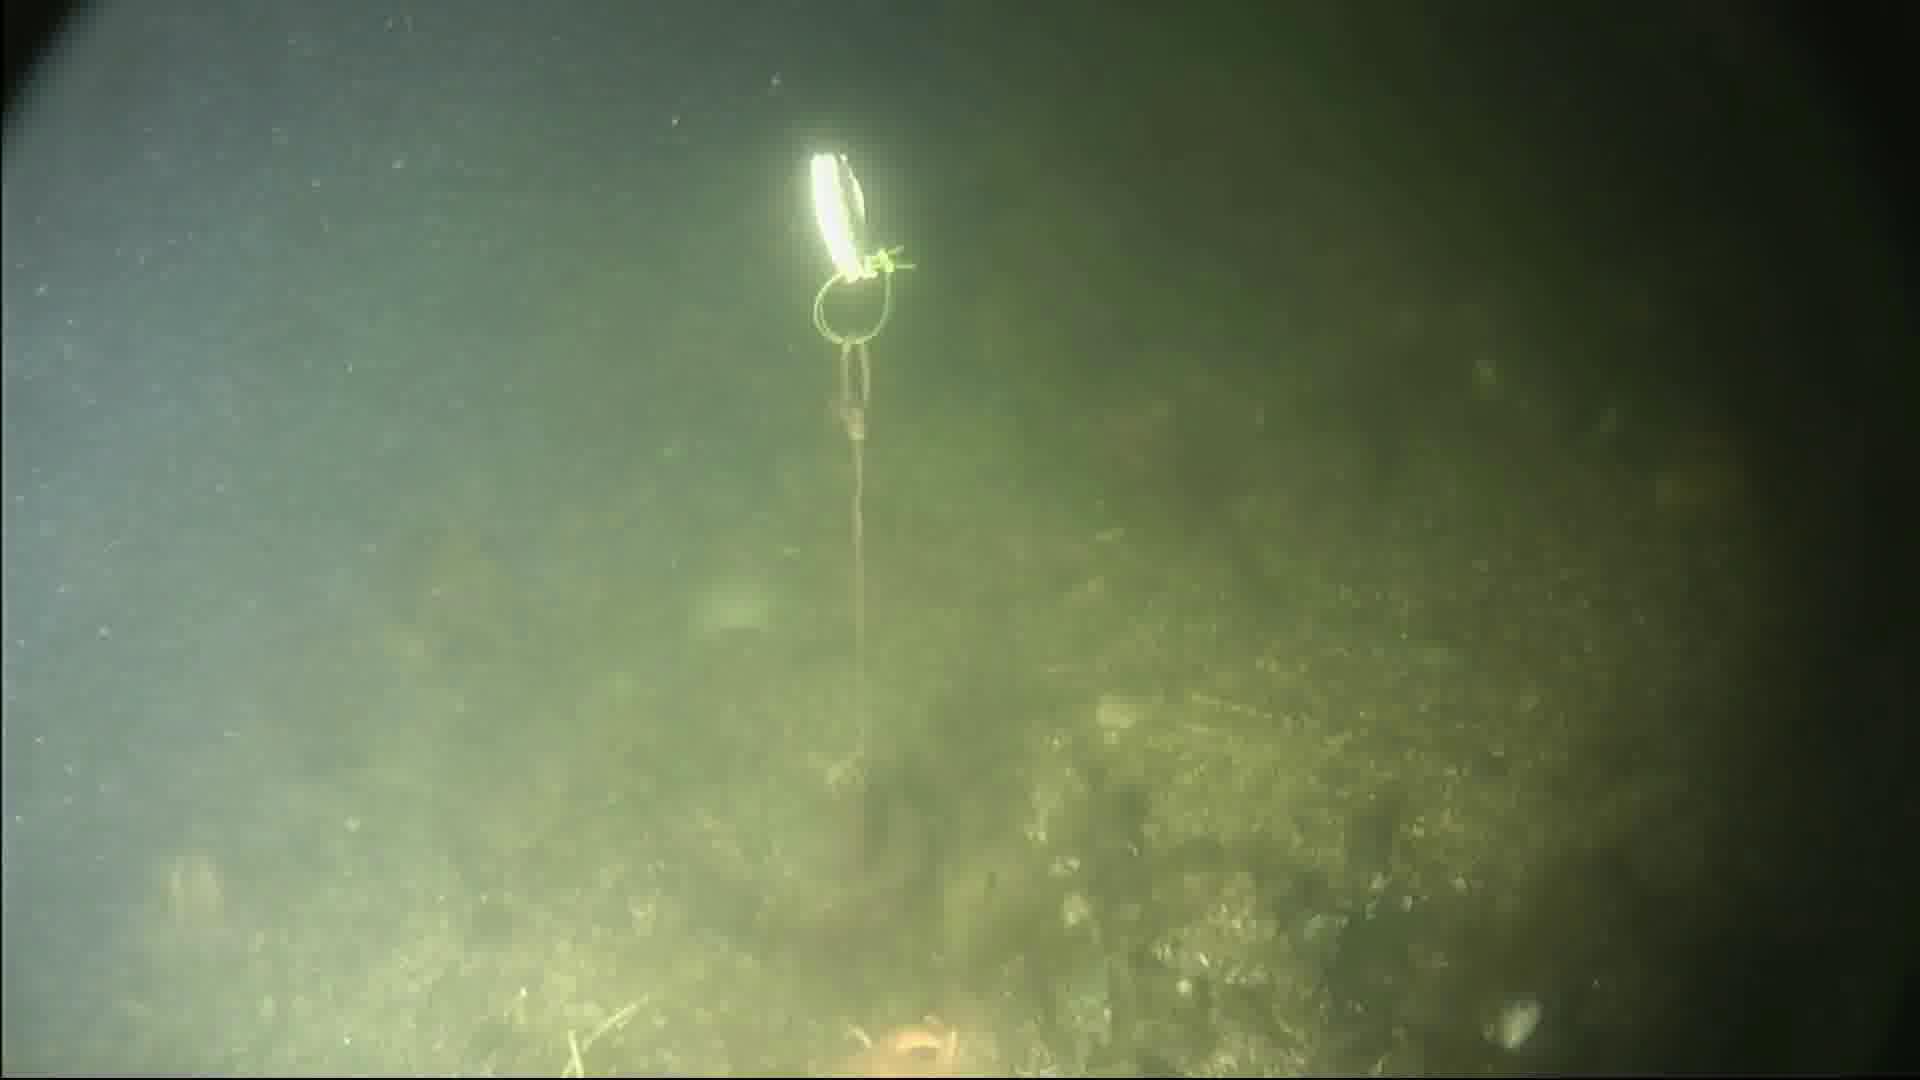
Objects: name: starfish
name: crab